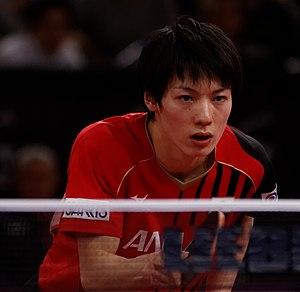
Kenta Matsudaira, né le 11 avril 1991 est un pongiste japonais.